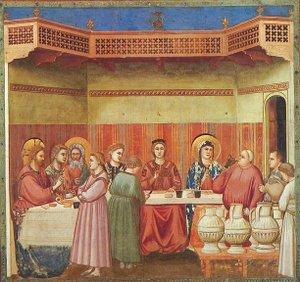
Les mystères lumineux sont une des quatre séries de cinq mystères médités dans la prière catholique du Rosaire. Suivant les « mystères joyeux » de l'annonce de la venue du Christ et de son enfance, les « mystères lumineux » concernent la vie publique du Christ, de son baptême jusqu'à l'orée de sa Passion.